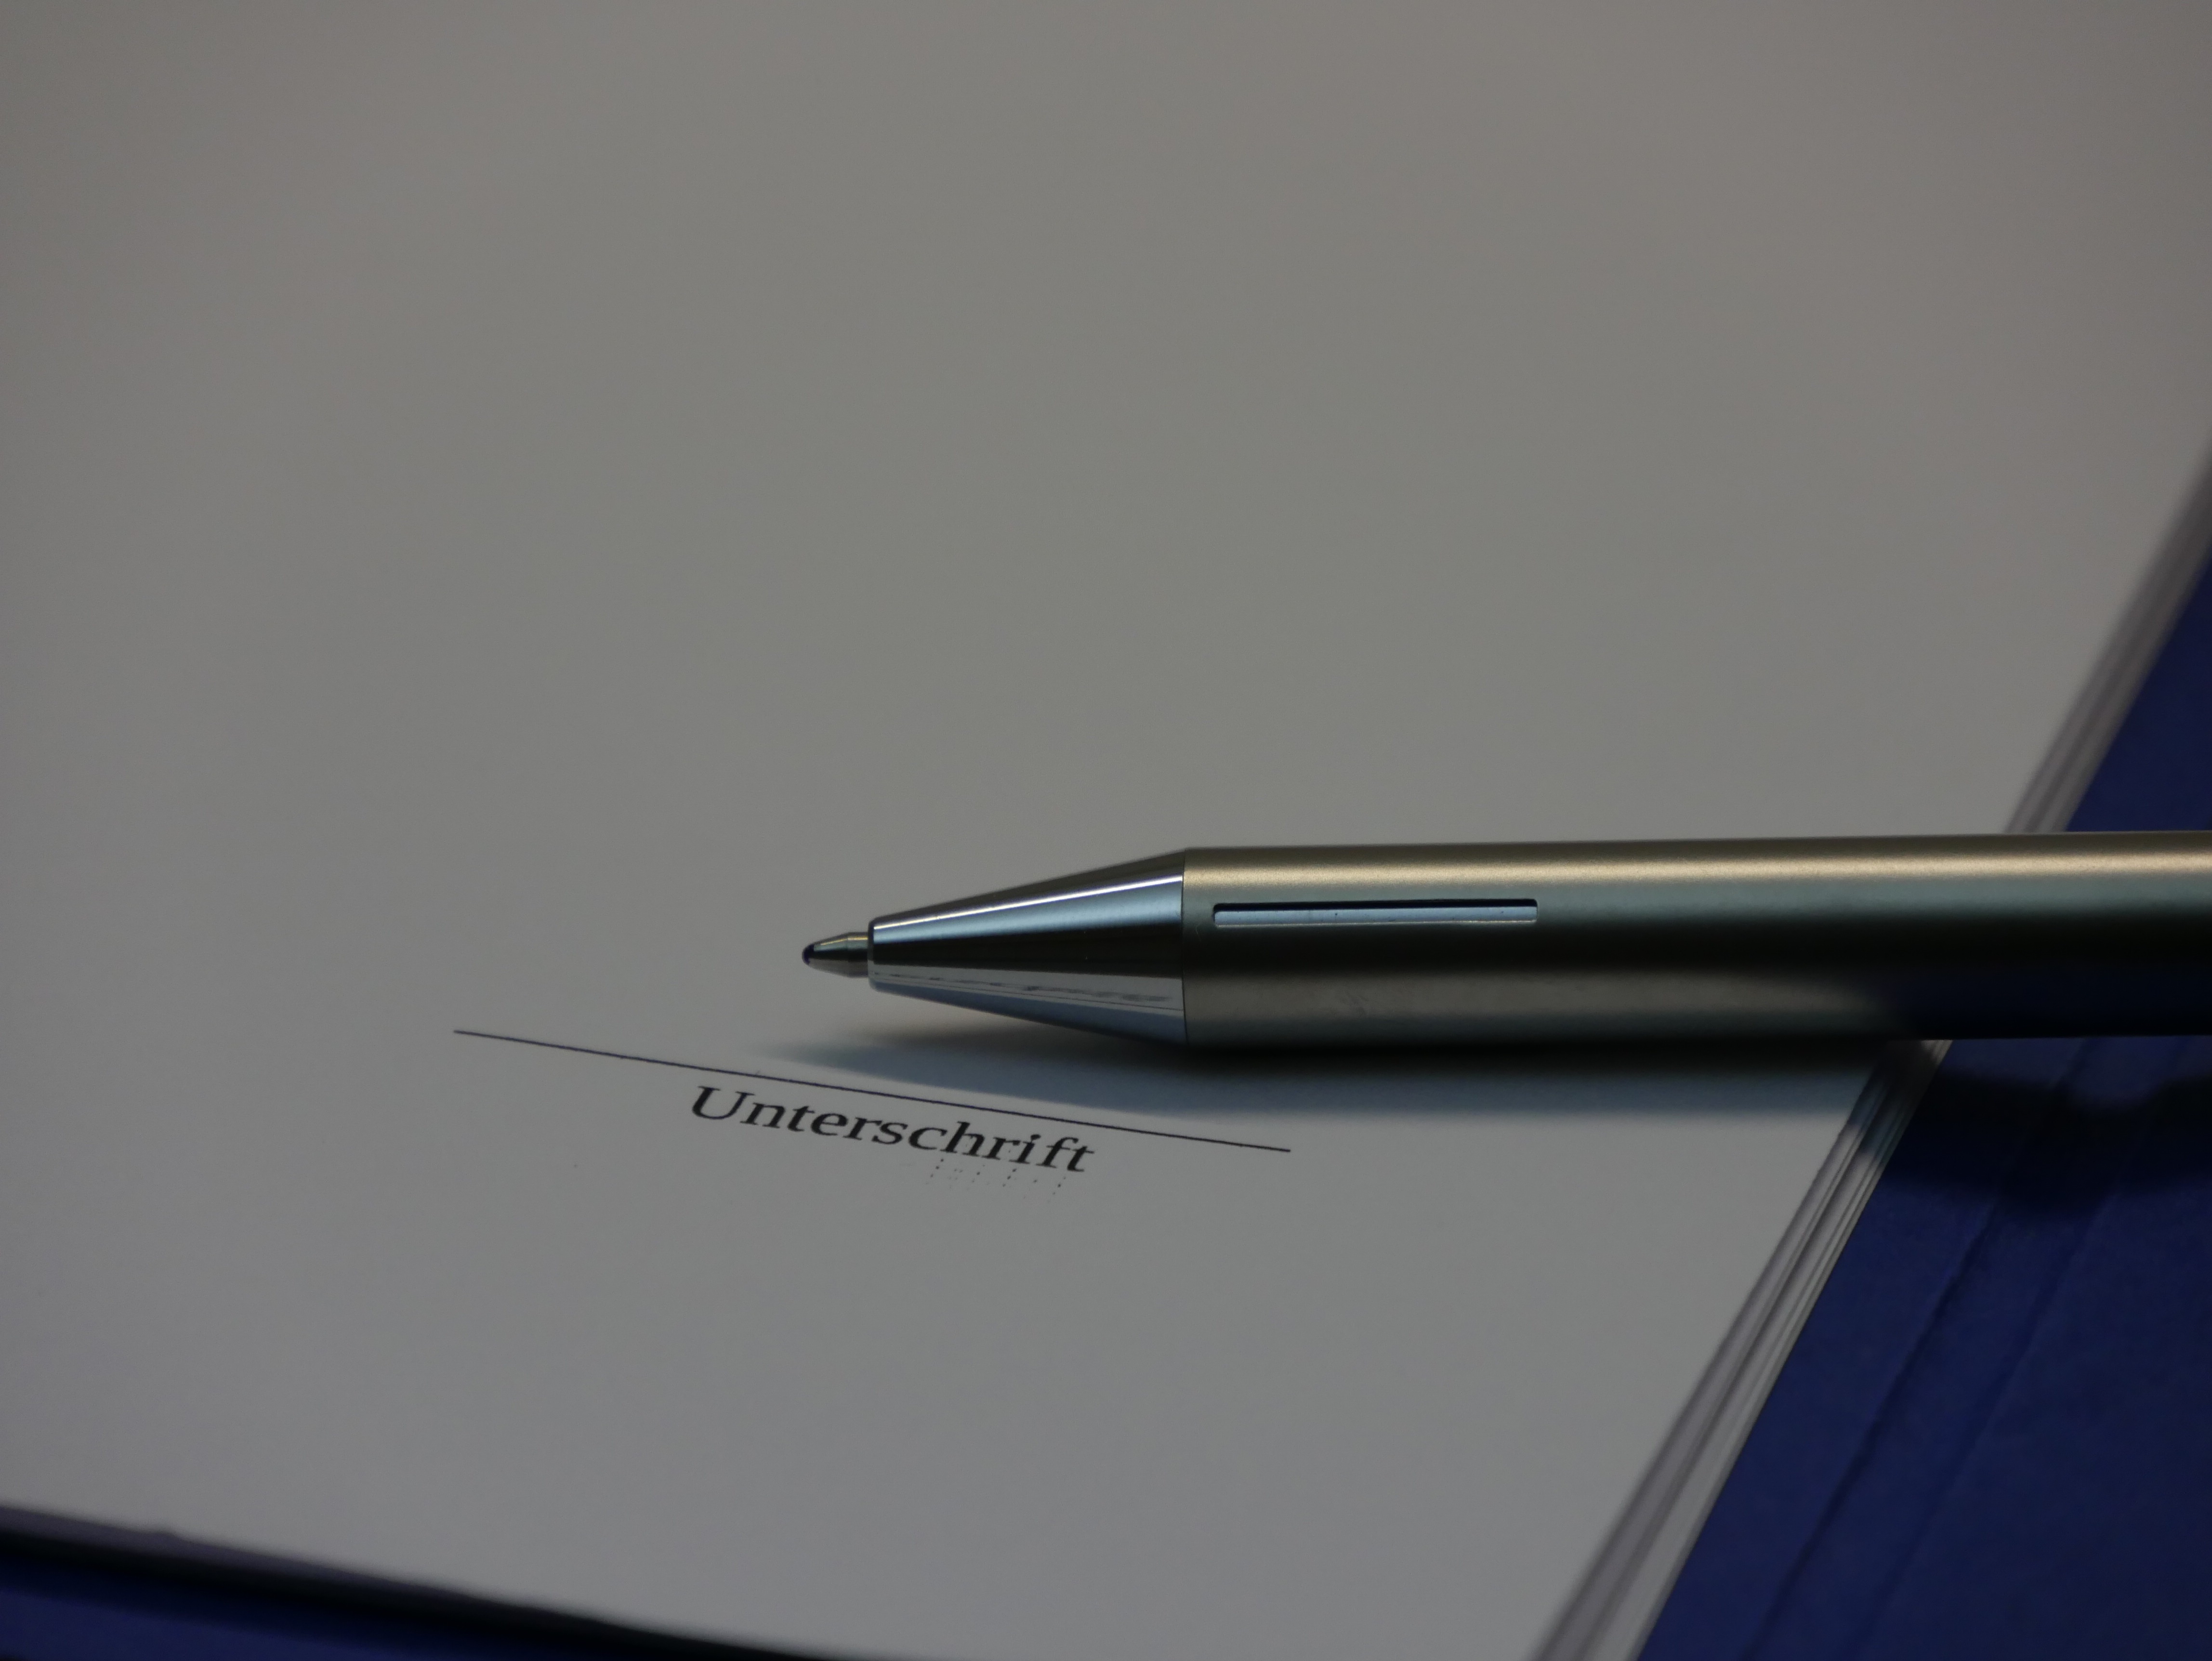
desk, writing, work, pen, office, empty, business, stationery, portfolio, letters, signature, issue, office accessories, office supplies, coolie, marker pen, writing tool